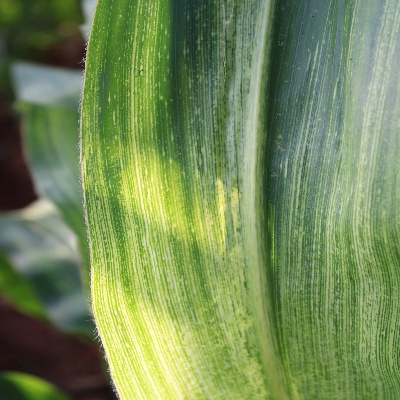
Crop: Maize
Condition: streak virus